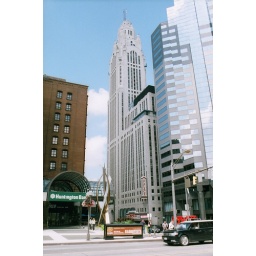
Art Deco office building in Columbus.